1963 in Japan

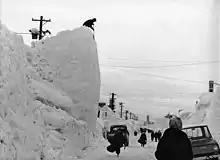
A recordable snowfall in Nagaoka, Niigata Prefecture, in January 1963

For Japanese films released this year, see List of Japanese films of 1963.